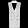
Label: Dress